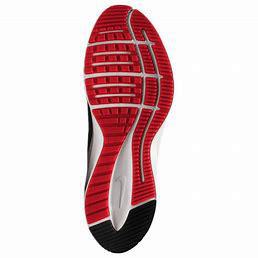
Brand: Nike
Model: Quest 3